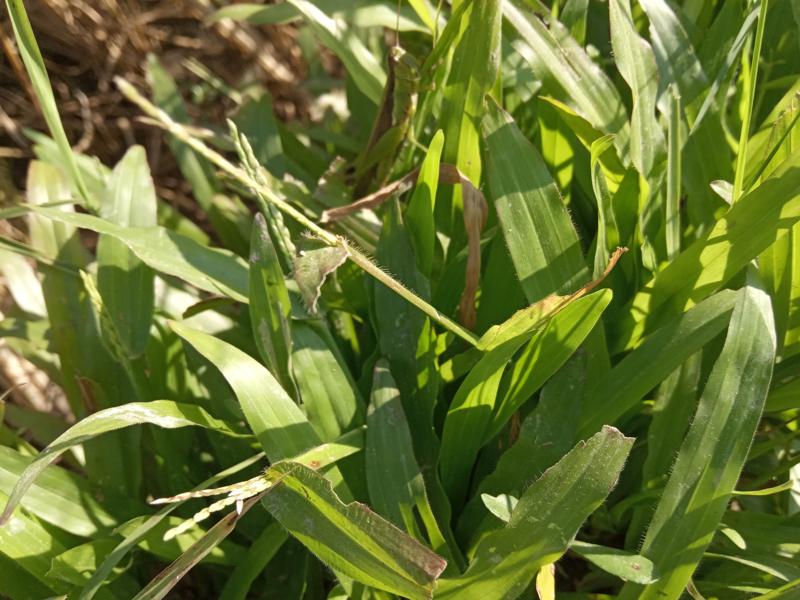
Weed species: Paspalum scrobiculatum